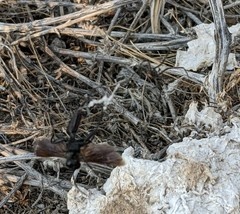
Species: Lactrodectus_hesperus